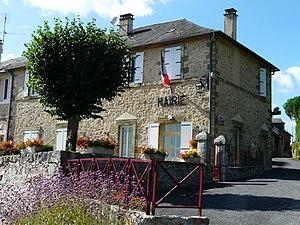
La mairie d'Estivaux, Corrèze, France.
Estivaux est une commune française située dans le département de la Corrèze en région Nouvelle-Aquitaine.